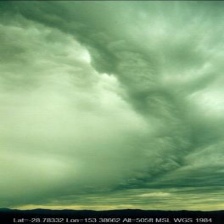
Cloud type: Nimbostratus